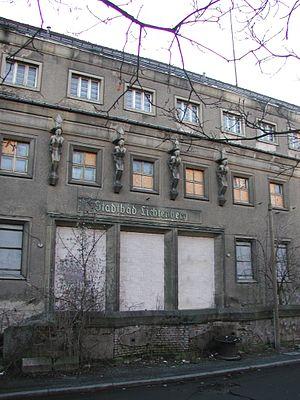
La Stadtbad Lichtenberg est une piscine située à Berlin, en Allemagne. Ouverte en 1928, elle est fermée depuis 1991.